History of Harvard Extension School

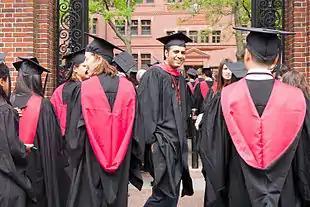
Harvard Class of 2015 graduates in Harvard Yard

In 1960 the United States Navy approached Harvard about adapting the television courses that had been broadcast on WGBH for use on Polaris submarines. A two-year program, known as the Polaris University Extension Program, was developed with WGBH producing five to six courses a year in engineering, math, physics, foreign languages, and electives. Lab courses and in class instruction were provided to the submariners when the subs were in port. Those who finished the course received a certificate of completion.